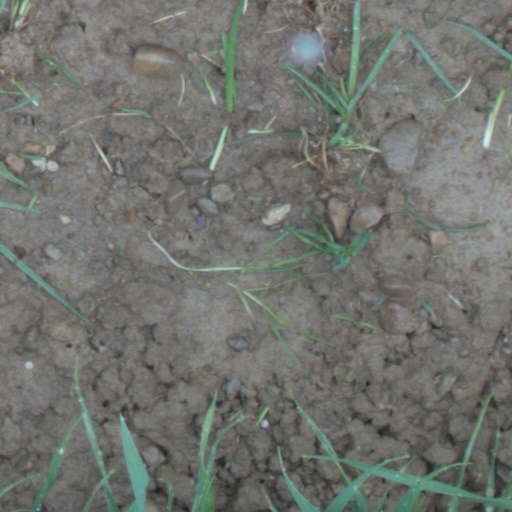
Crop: wheat